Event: Nepal Earthquake
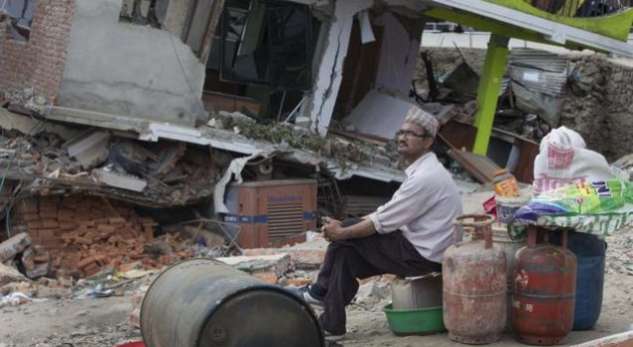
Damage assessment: damage